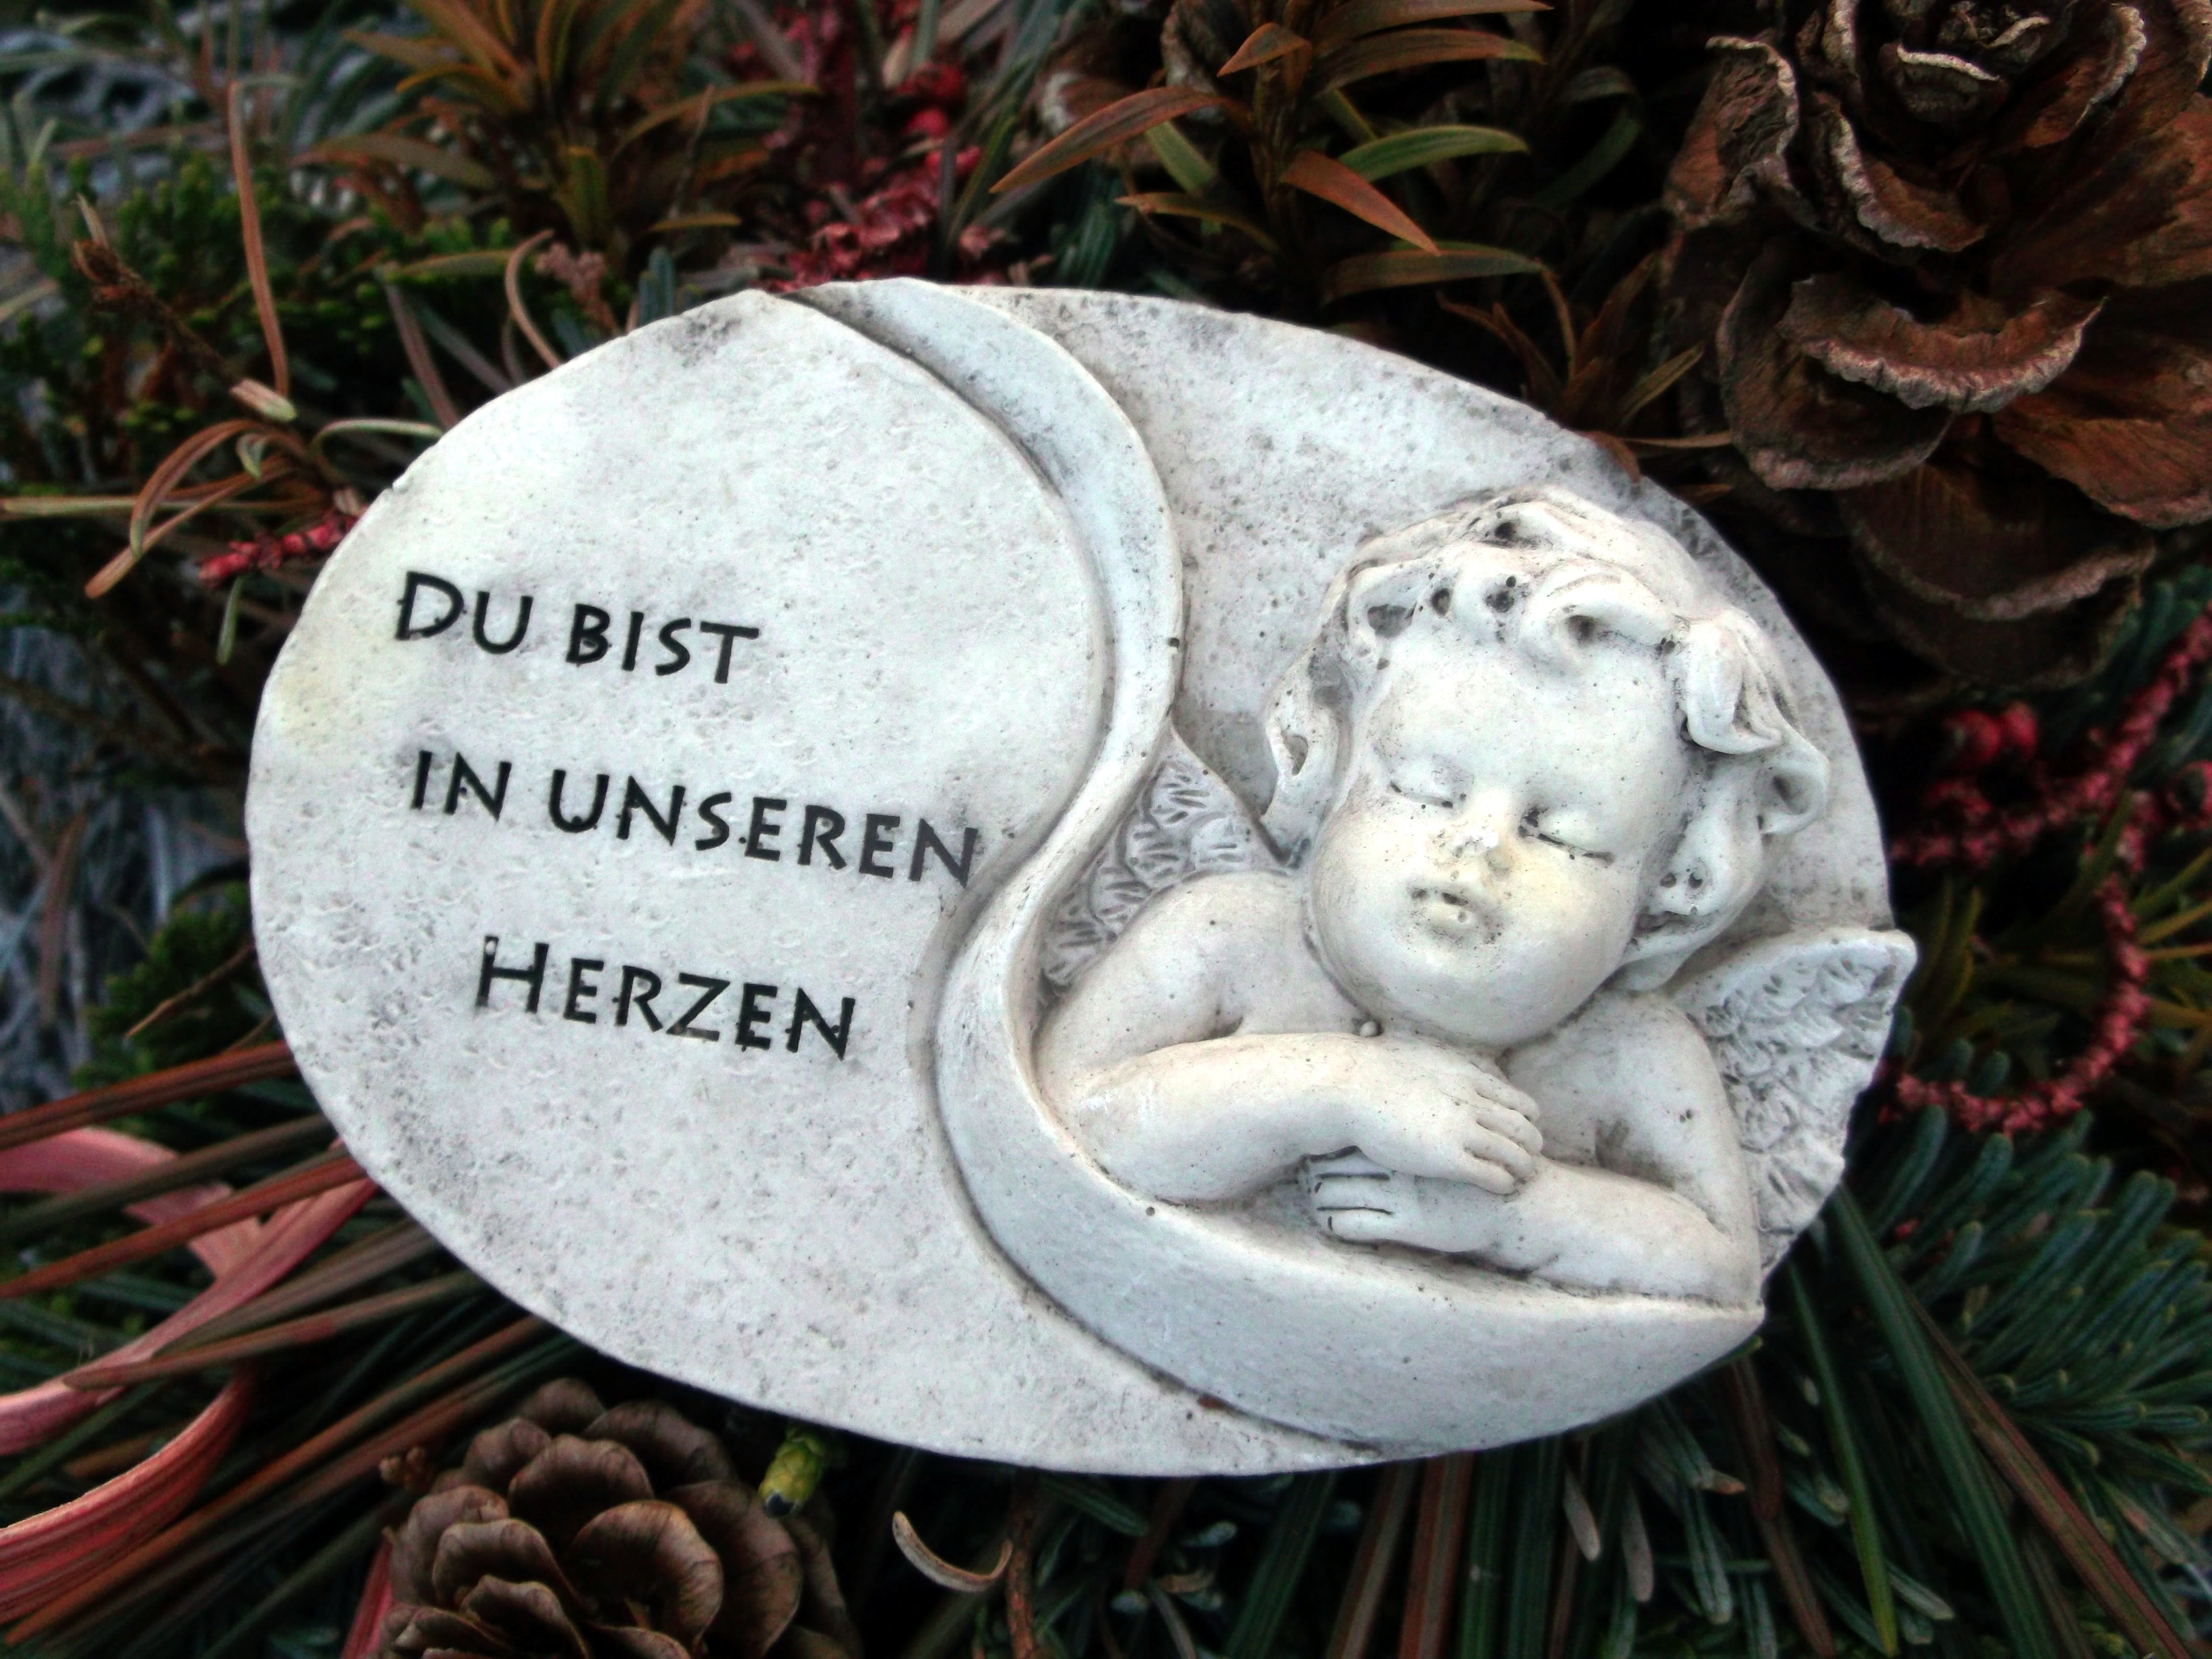
monument, statue, cemetery, christmas decoration, sculpture, angel, figure, faith, carving, mourning, stone carving